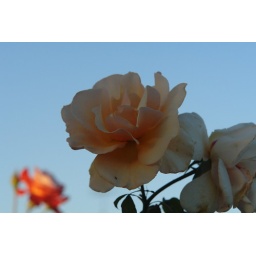
A pale pink rose in shadow...